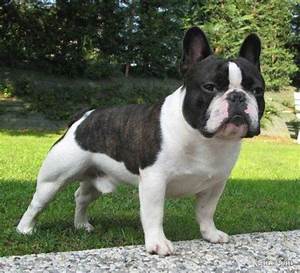
Label: cane